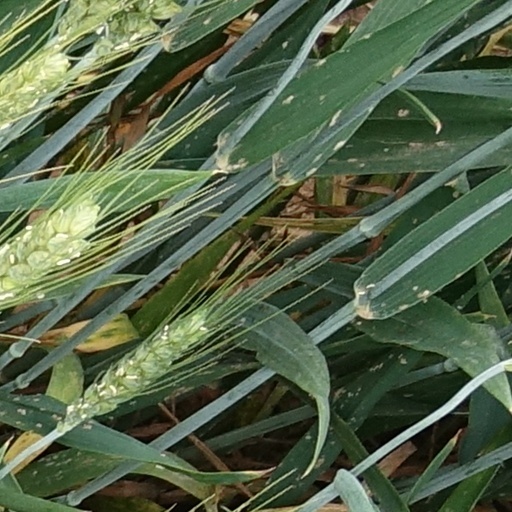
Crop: wheat